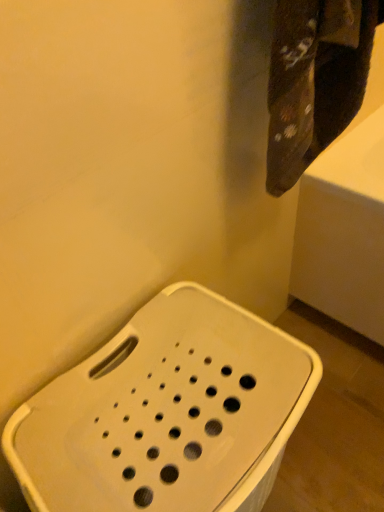
Question: Locate white plastic stool at lower left in the image.
Answer: [(0.432, 0.807)]